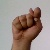
The image shows a hand gesture representing the letter 'T' in Indian Sign Language.